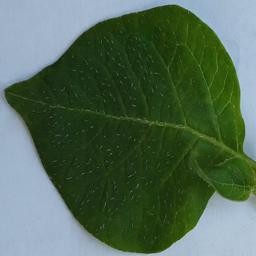
Etiqueta: Sana